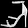
Label: Sandal